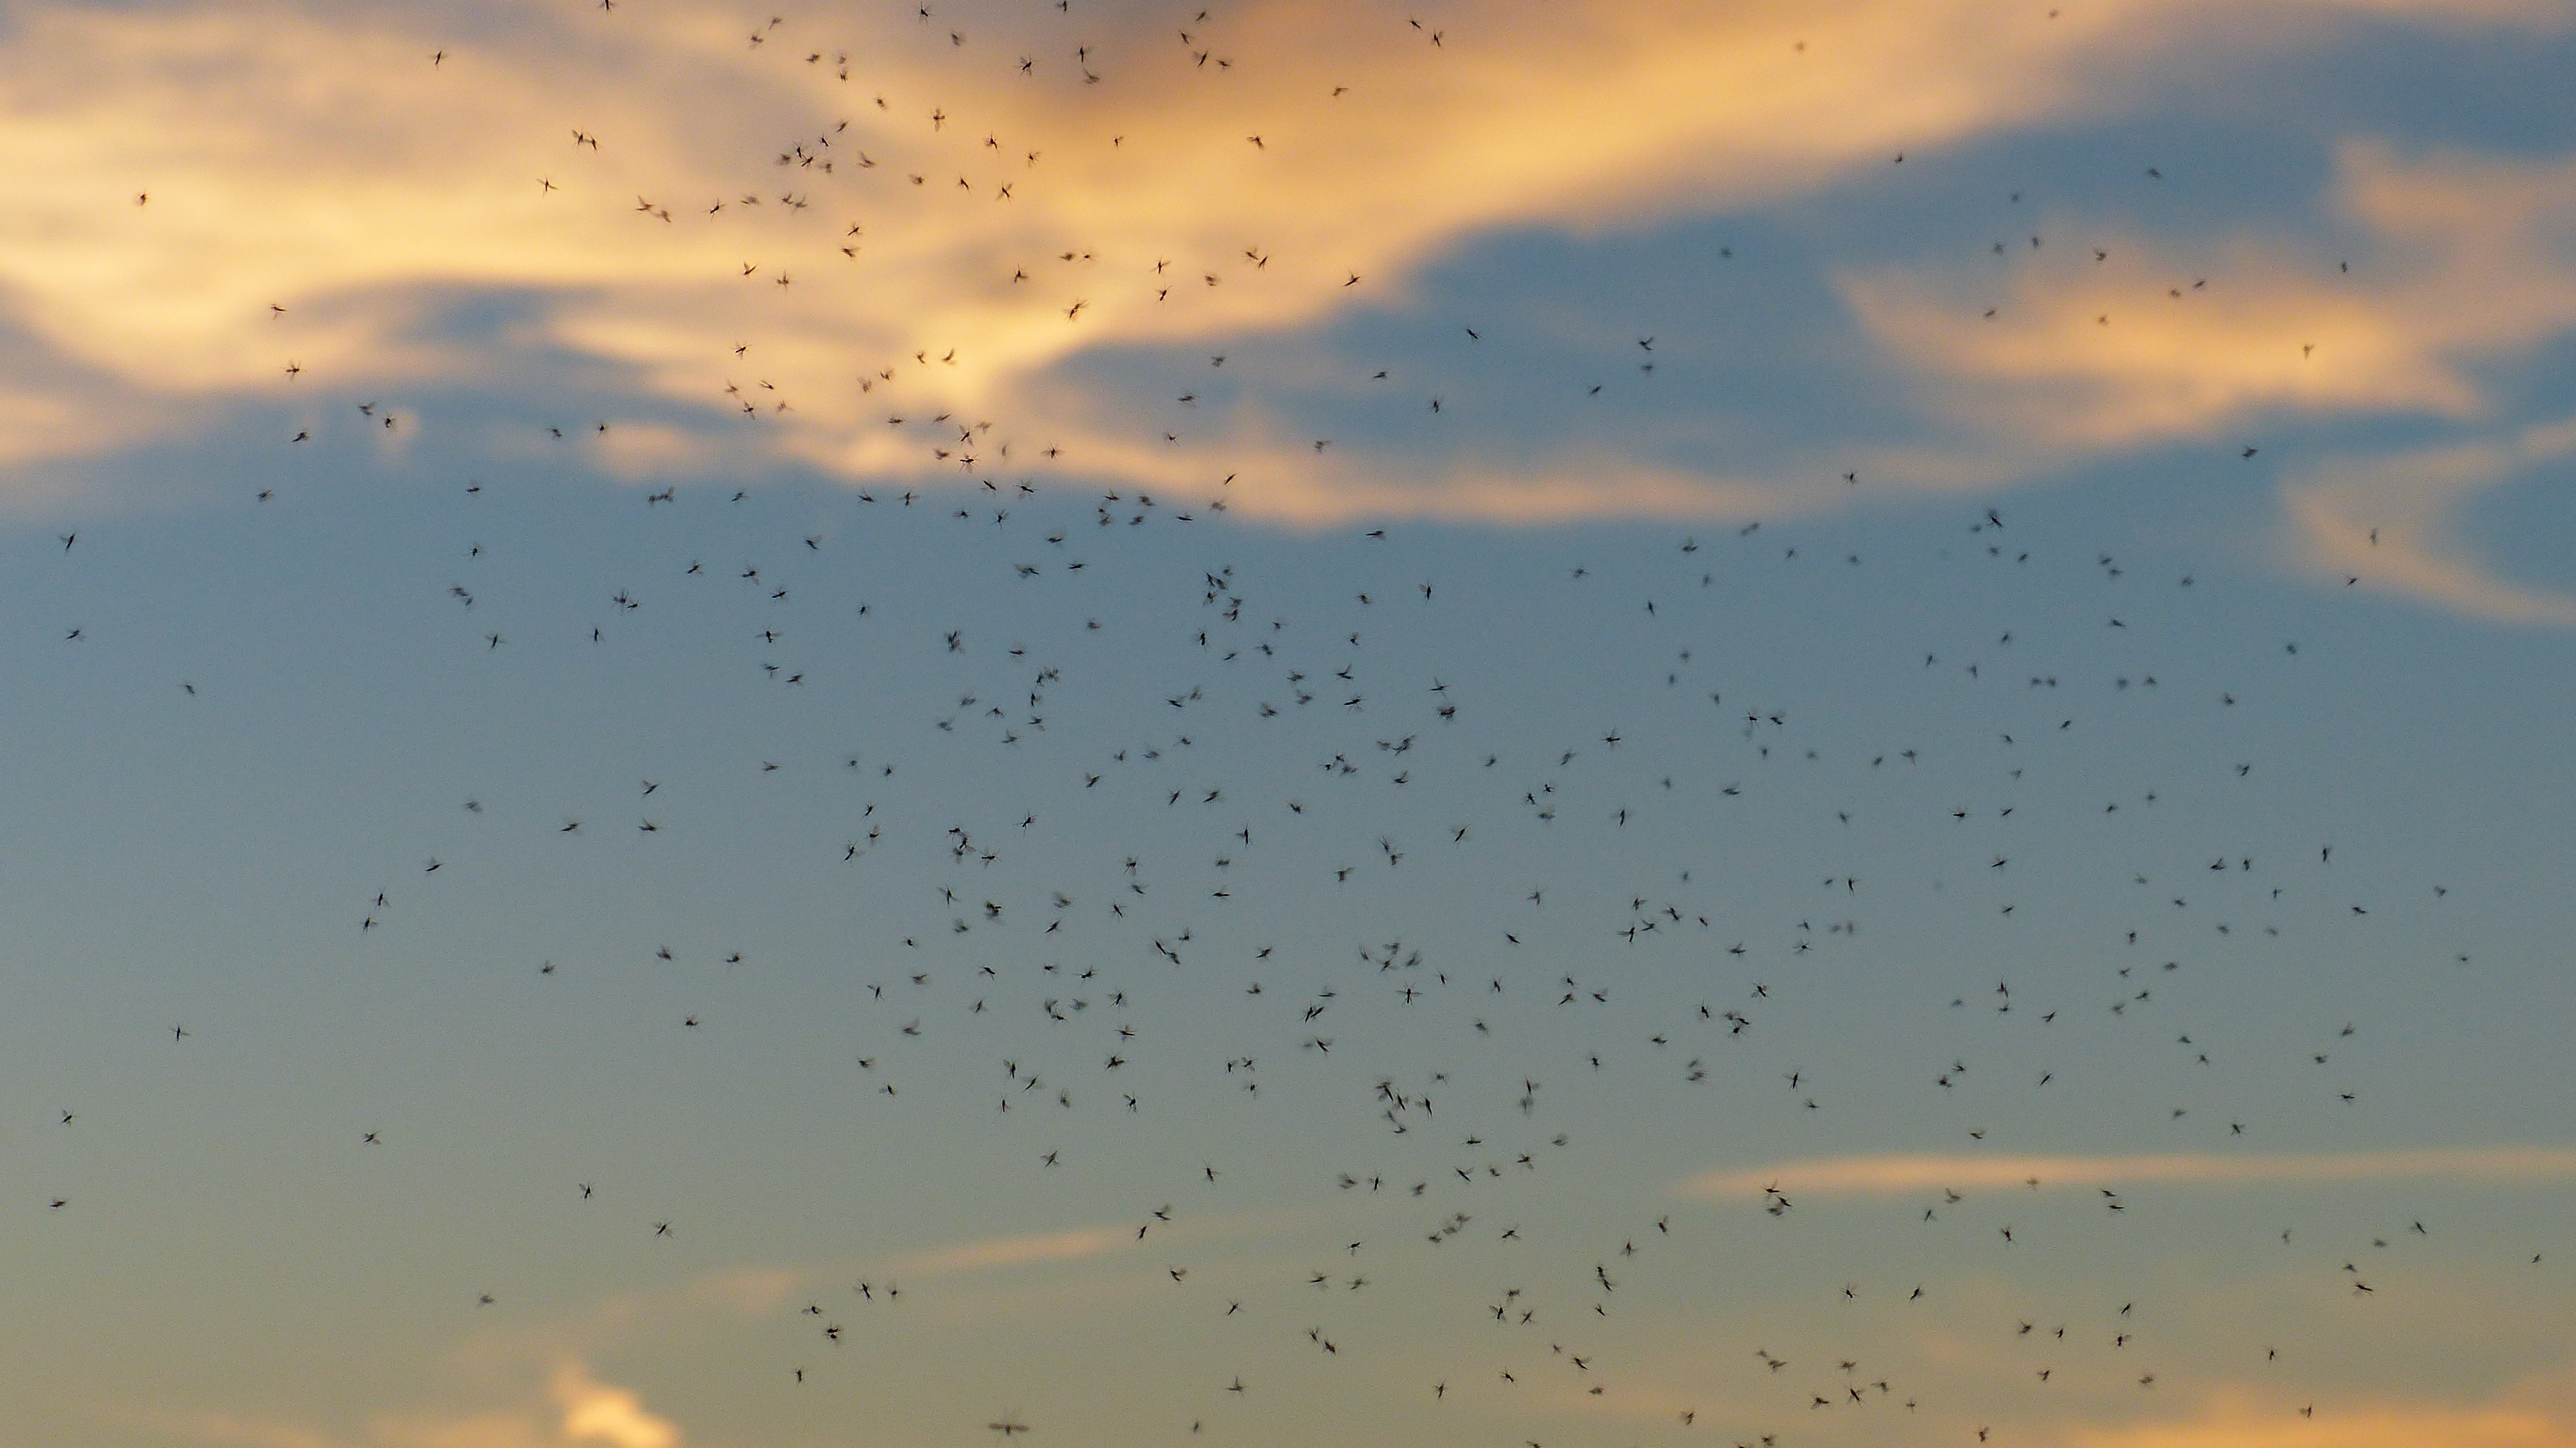
horizon, cloud, sky, morning, atmosphere, flock, fly, evening, insect, calm, rave, diptera, many, back light, nematocera, bird migration, swarm, swarming, countless, meteorological phenomenon, mosquitoes, ecoregion, animal migration, mosquito swarm, fliegenschwarm, dance mosquitoes, non biting midges, chironomidae, mosquitoes of flock of, swarms, partner determination, dance schools, bulk deposits